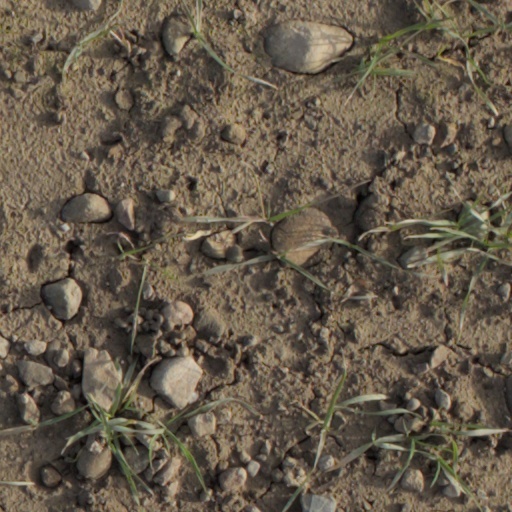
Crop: wheat